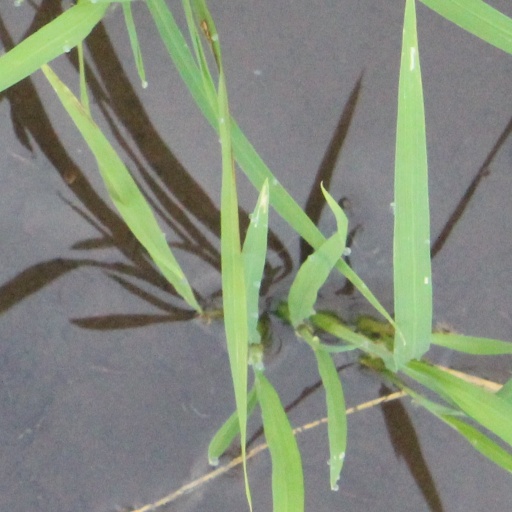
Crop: rice